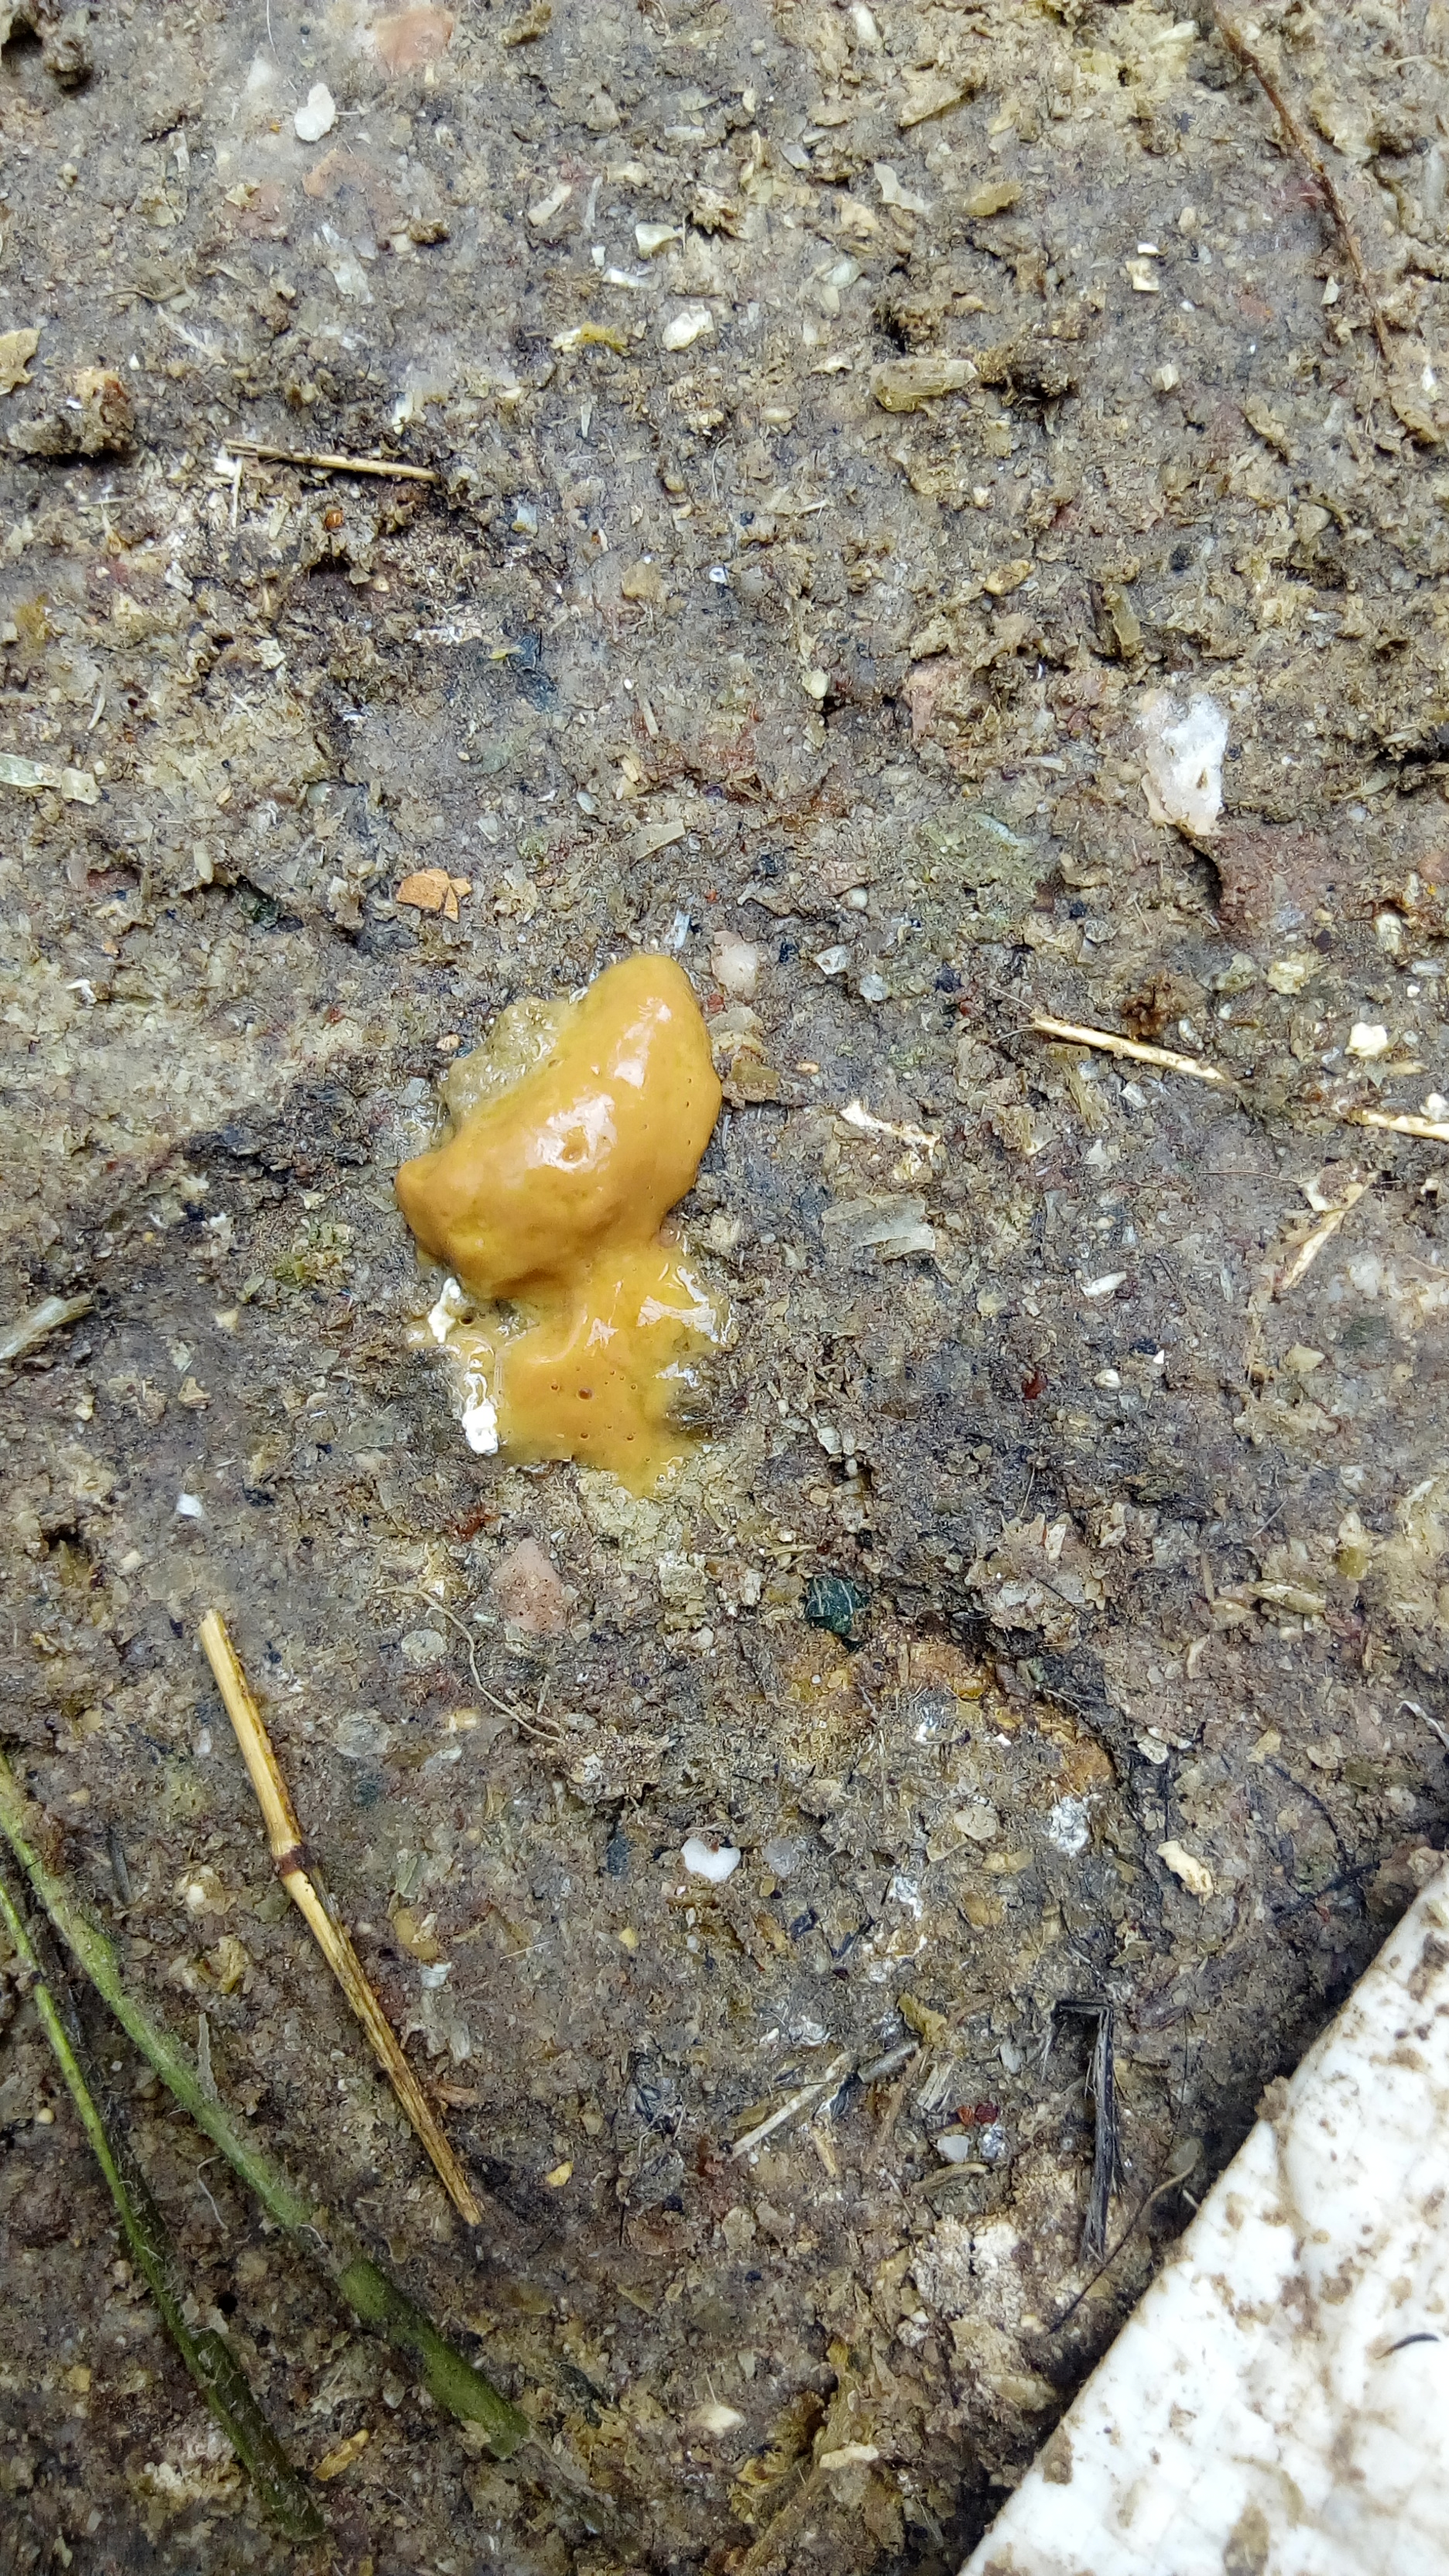
PCR-confirmed diagnosis: Coccidiosis